Nash Petrel

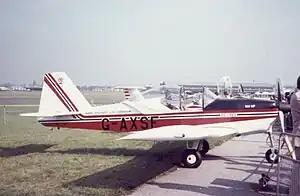
The prototype Nash Petrel at the Farnborough SBAC Show in September 1982

The Nash Petrel also known as the Procter Petrel is a two-seat aerobatic or glider tug aircraft. It was designed for amateur production by Procter Aircraft Associates of Camberley, Surrey, England. By the time the aircraft first flew, Procter had changed ownership and had been renamed Nash Aircraft Ltd.